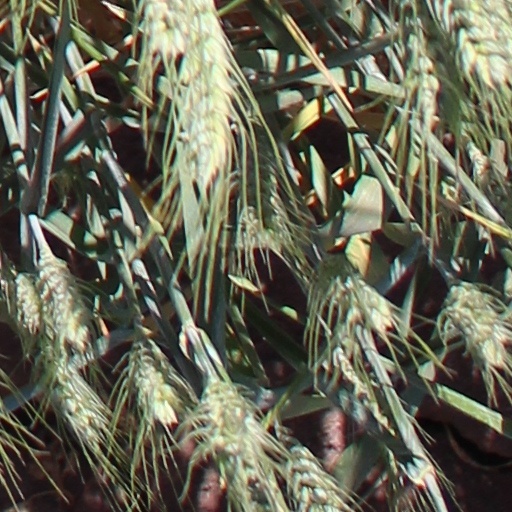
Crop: wheat